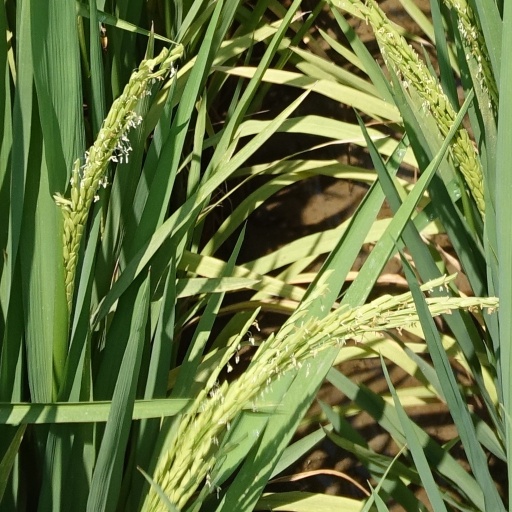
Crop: rice